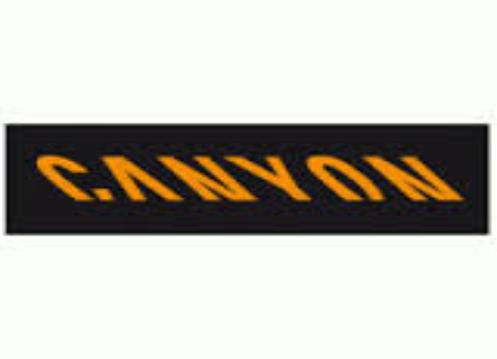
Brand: canyon bicycles
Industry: Transportation